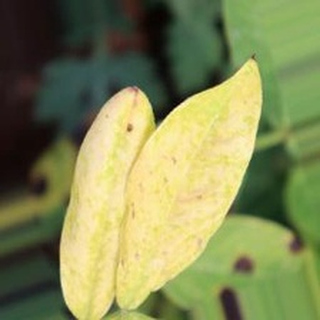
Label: groundnut_nutrition_deficiency